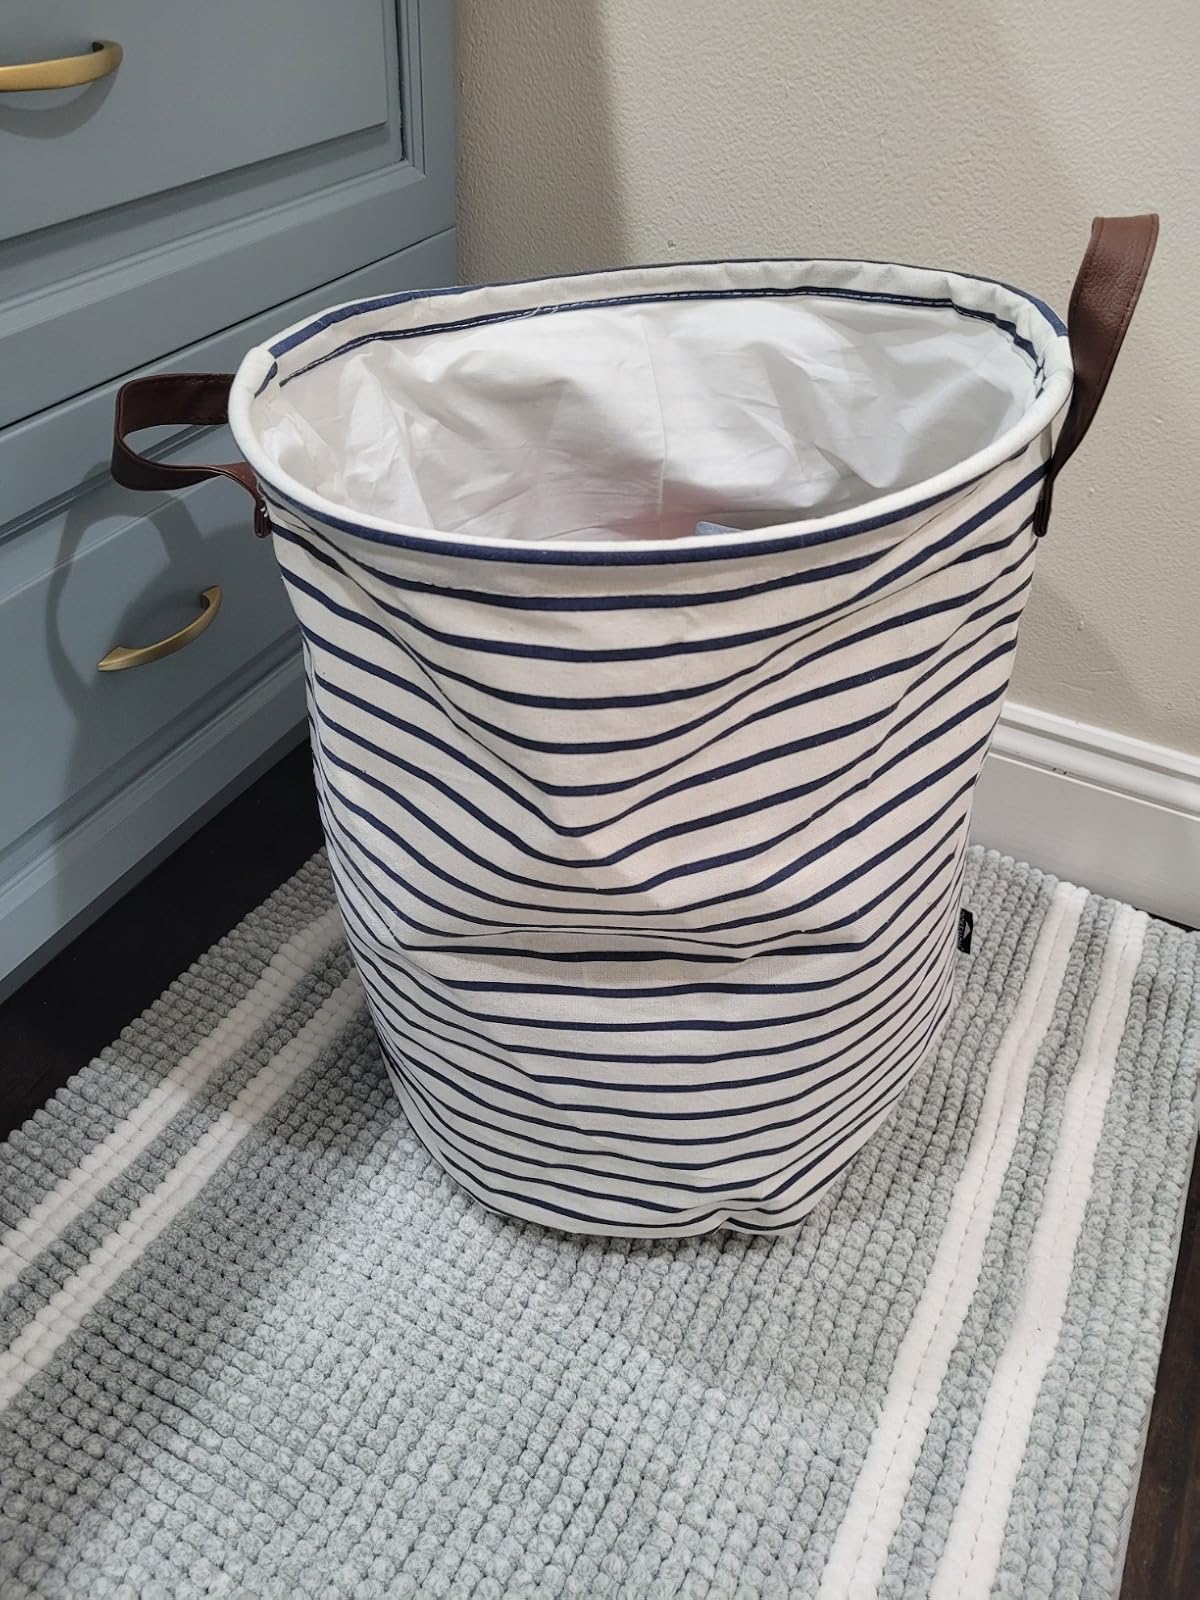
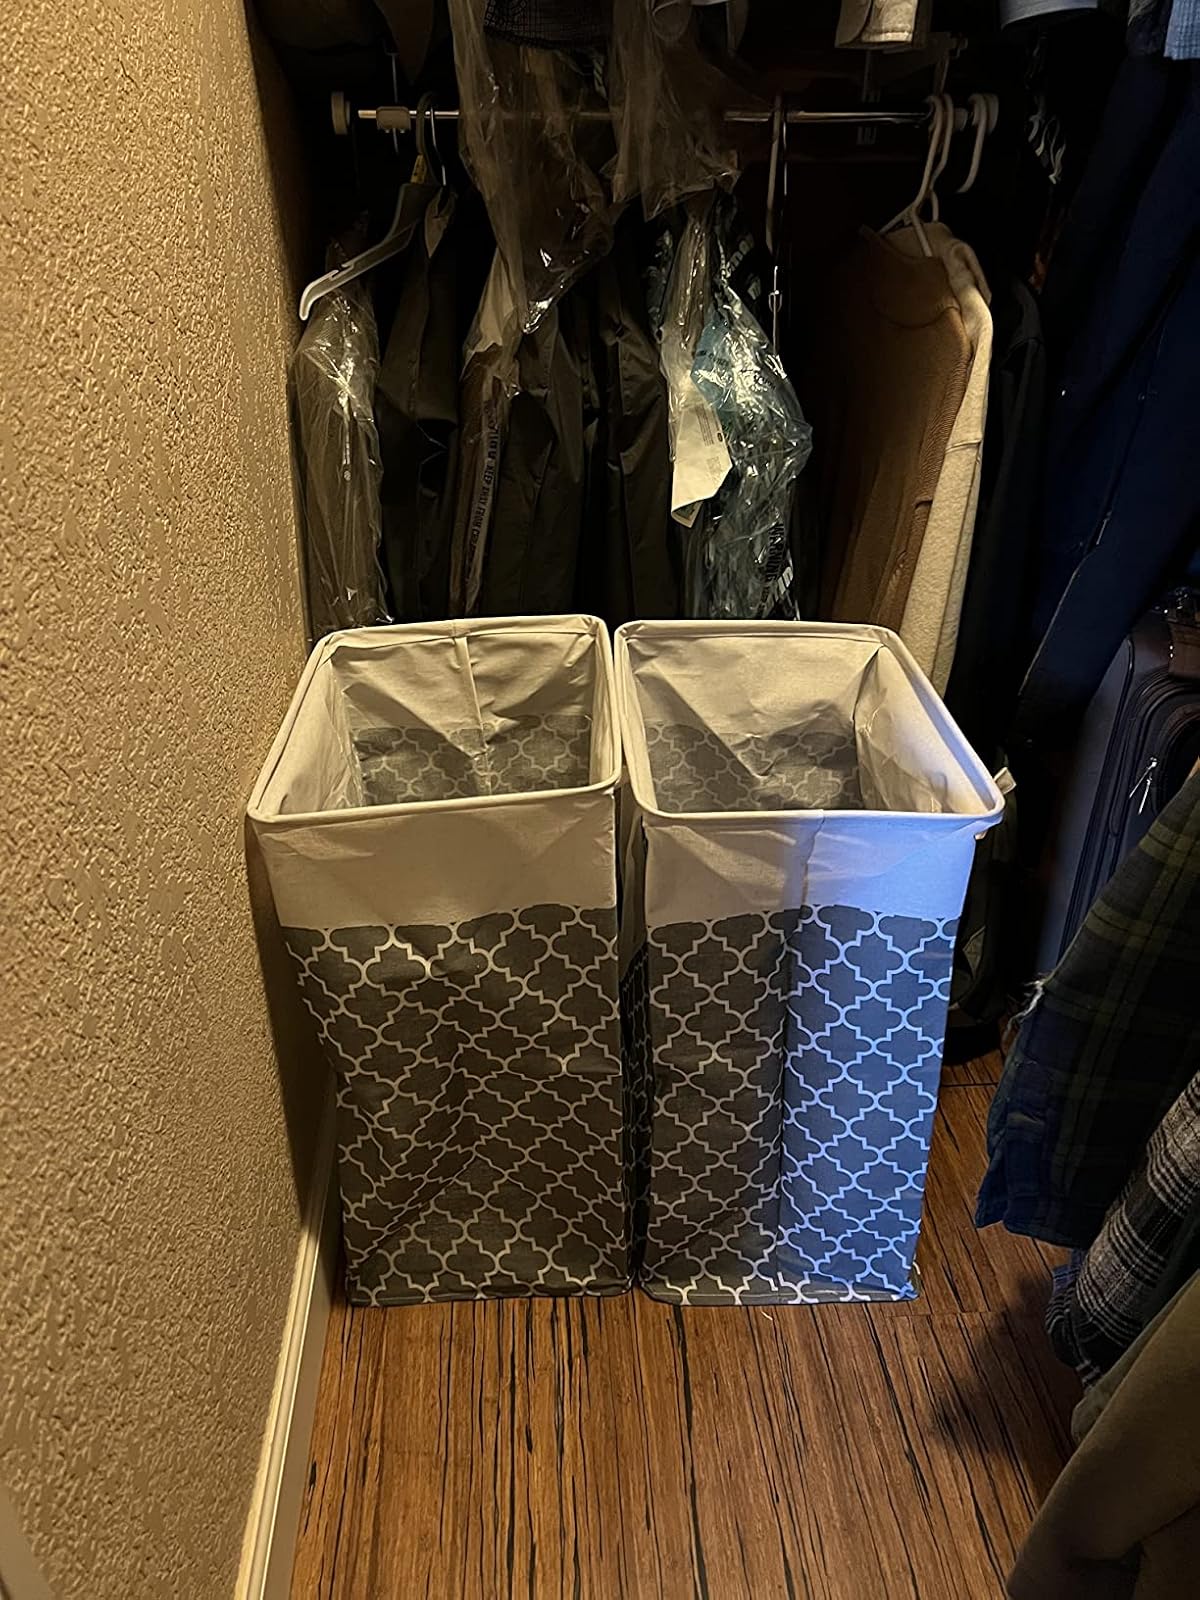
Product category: items_hamper
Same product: no